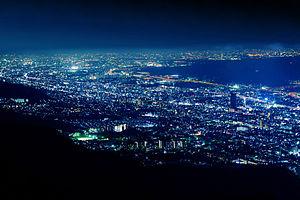
Les trois plus beaux paysages de nuit du Japon sont les trois vues les plus célèbres de nuit du Japon données par le Guide vert japonais. Les vues sont celle de la ville de Hakodate depuis le Mont Hakodate à Hokkaido, la vue de Kobe et de la Baie d'Osaka depuis le Mont Maya dans la préfecture de Hyogo et enfin, celle de Nagasaki depuis le Mont Inasa dans la préfecture de Nagasaki.
Kikuseidai est un point de vue panoramique non loin du sommet du mont Maya dans l'arrondissement de Nada à Kobe au Japon. C'est l'un des trois plus beaux paysages de nuit du Japon. On le surnomme la vue nocturne à 10 millions de $
Kobe, également orthographié Kobé, est la plus grande ville ainsi que la capitale de la préfecture de Hyōgo, située sur l'île de Honshū proche d'Osaka. La ville possède l'un des plus grands ports du Japon et fait partie du Keihanshin.